Describe the emotion expressed in this image:  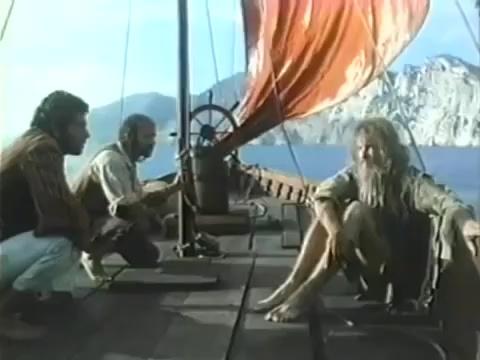
This person displays Fear, valence and arousal with low intensity.